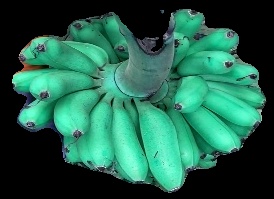
Variety: rasbale
Grade: grade1